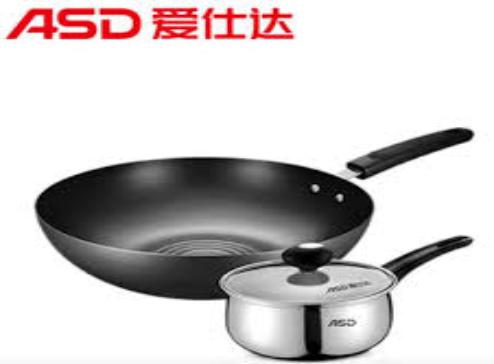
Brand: asd
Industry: Necessities